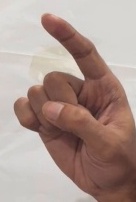
ASL sign: Z